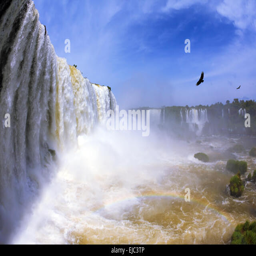
white thin mist over the water